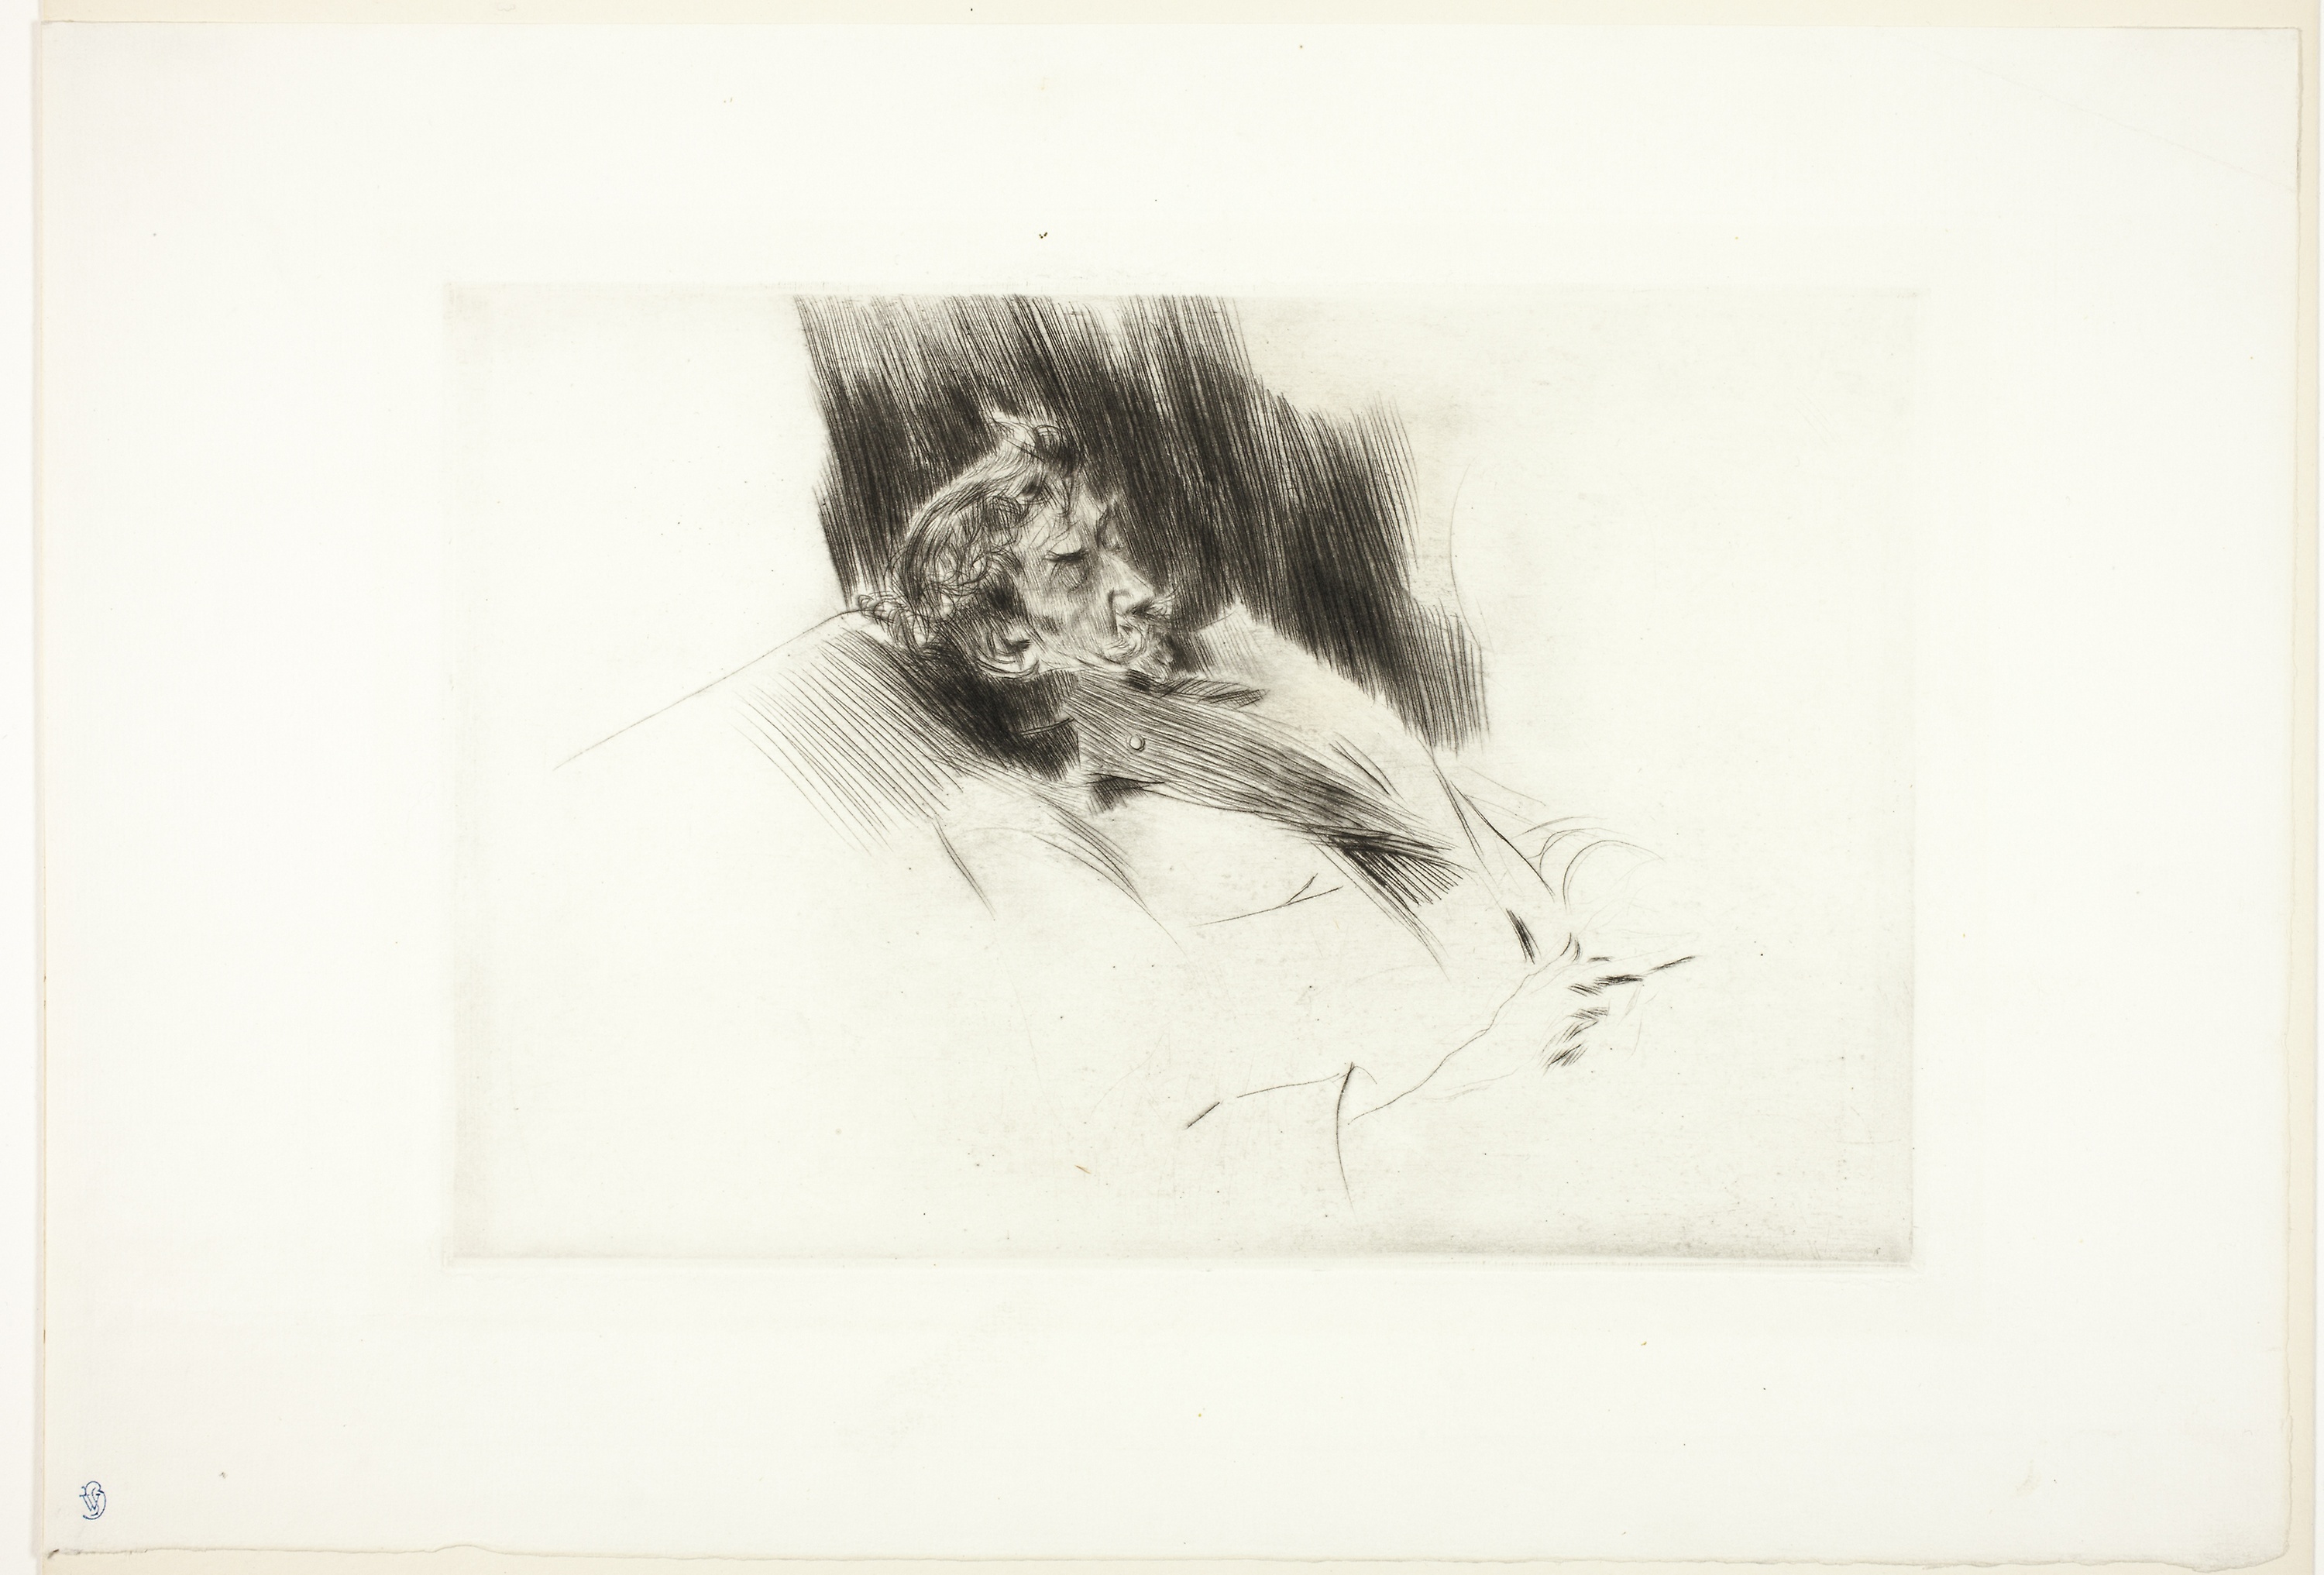
art, drawing, artwork, figure drawing, black and white, visual arts, modern art, portrait, painting, sketch, cat